François Solier

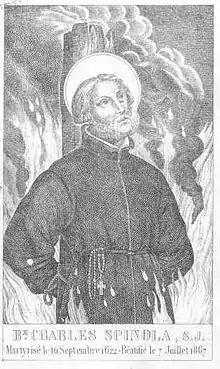
Old engraving of Charles Spinola, Italian Jesuit, whose death in Nagasaki, Japan, in 1622, is reported in a work by François Solier

François Solier is known for having participated in a religious controversy when he translated into French, in 1611, three Spanish sermons which had been delivered during the beatification of Ignatius of Loyola, founder of the Company of Jesus, by the Fathers Pierre de Valderame, Pierre Deza, Jacques Rebullosa.